Sophia Swire

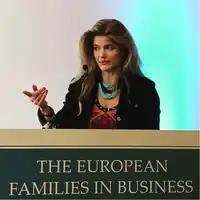
Swire speaking at a conference in 2019

Sophia Swire is a British social entrepreneur and impact venture capitalist with a focus on gender, climate and sustainability.